Anti-flash white

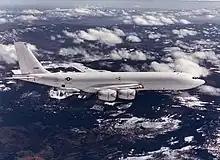
An E-6 Mercury airborne, painted in anti-flash white

Many Strategic Air Command nuclear bombers carried anti-flash white without insignia on the underside of the fuselage with light silver-gray or natural metal (later light camouflage) on the upper surfaces.